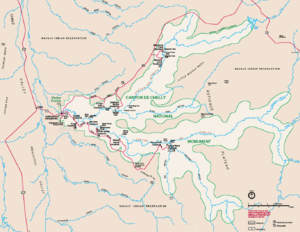
Le Monument national du Canyon de Chelly est un monument national américain situé dans l'État de l'Arizona, au sud-ouest des États-Unis.